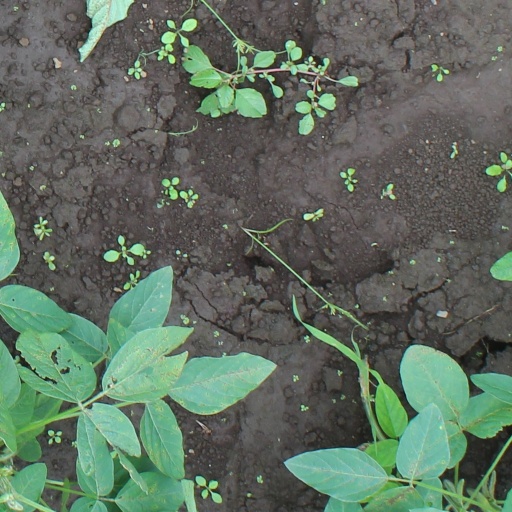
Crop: soybean